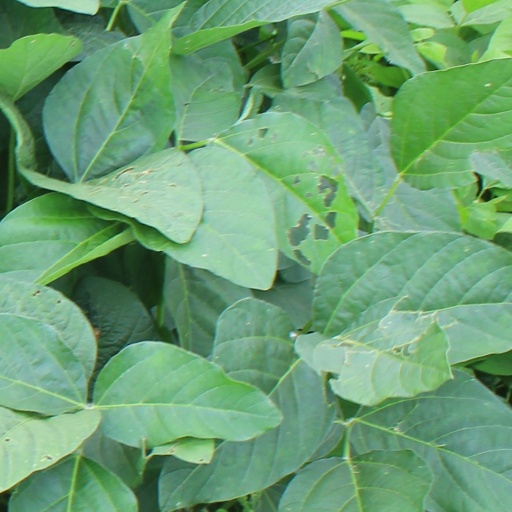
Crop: soybean